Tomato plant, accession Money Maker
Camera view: vertical (180 deg); turntable rotation: 210 degrees
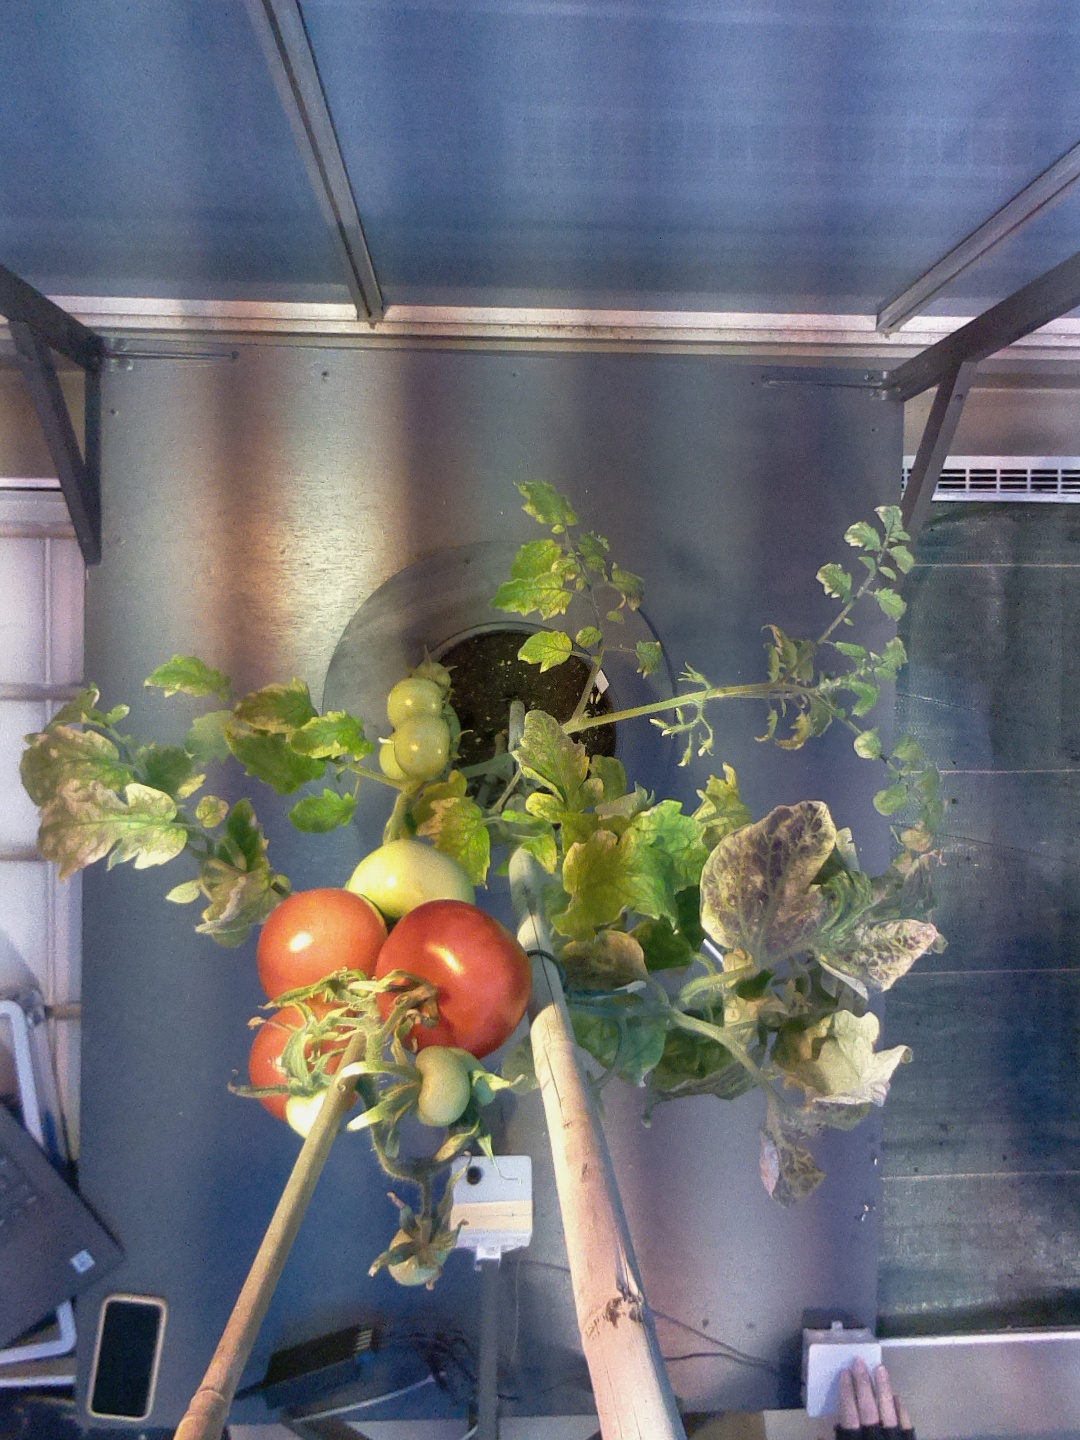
BBCH growth stage 84: 40%-50% of fruits show typical fully ripe color